History of West Ham United F.C.

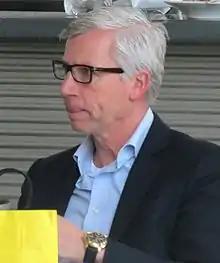
Alan Pardew

The summer of 2002 did not bode well for the season ahead. Despite a glaring need for squad reinforcements, the only positive transfer activity involved Irish international Gary Breen signing on a free transfer. Leaving were Paul Kitson and a hatful of youth and fringe players. Another poor start plagued West Ham United through to 2003, and this time Roeder was unable to turn things around. The loss of Kanouté for nearly one-third of the season, and Di Canio at exactly the same period, resulted in the teenage Jermain Defoe leading the line on his own. The loss of form of key players such as Trevor Sinclair, 2001–02 Hammer of the Year Sebastian Schemmel and Michael Carrick, who was still nursing a groin problem, combined with the absence of a dependable left back or left midfielder, merely exacerbated an already difficult situation. The Hammers failed to win a single home game until January and suffered a humiliating defeat at the hands of Manchester United in the FA Cup. The much-attacked Gary Breen was pointedly at fault for a number of errors, but his play was not helped by the lack of any cohesive team.